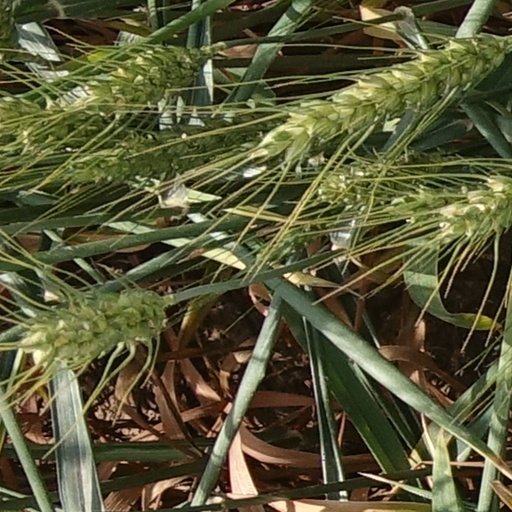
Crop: wheat